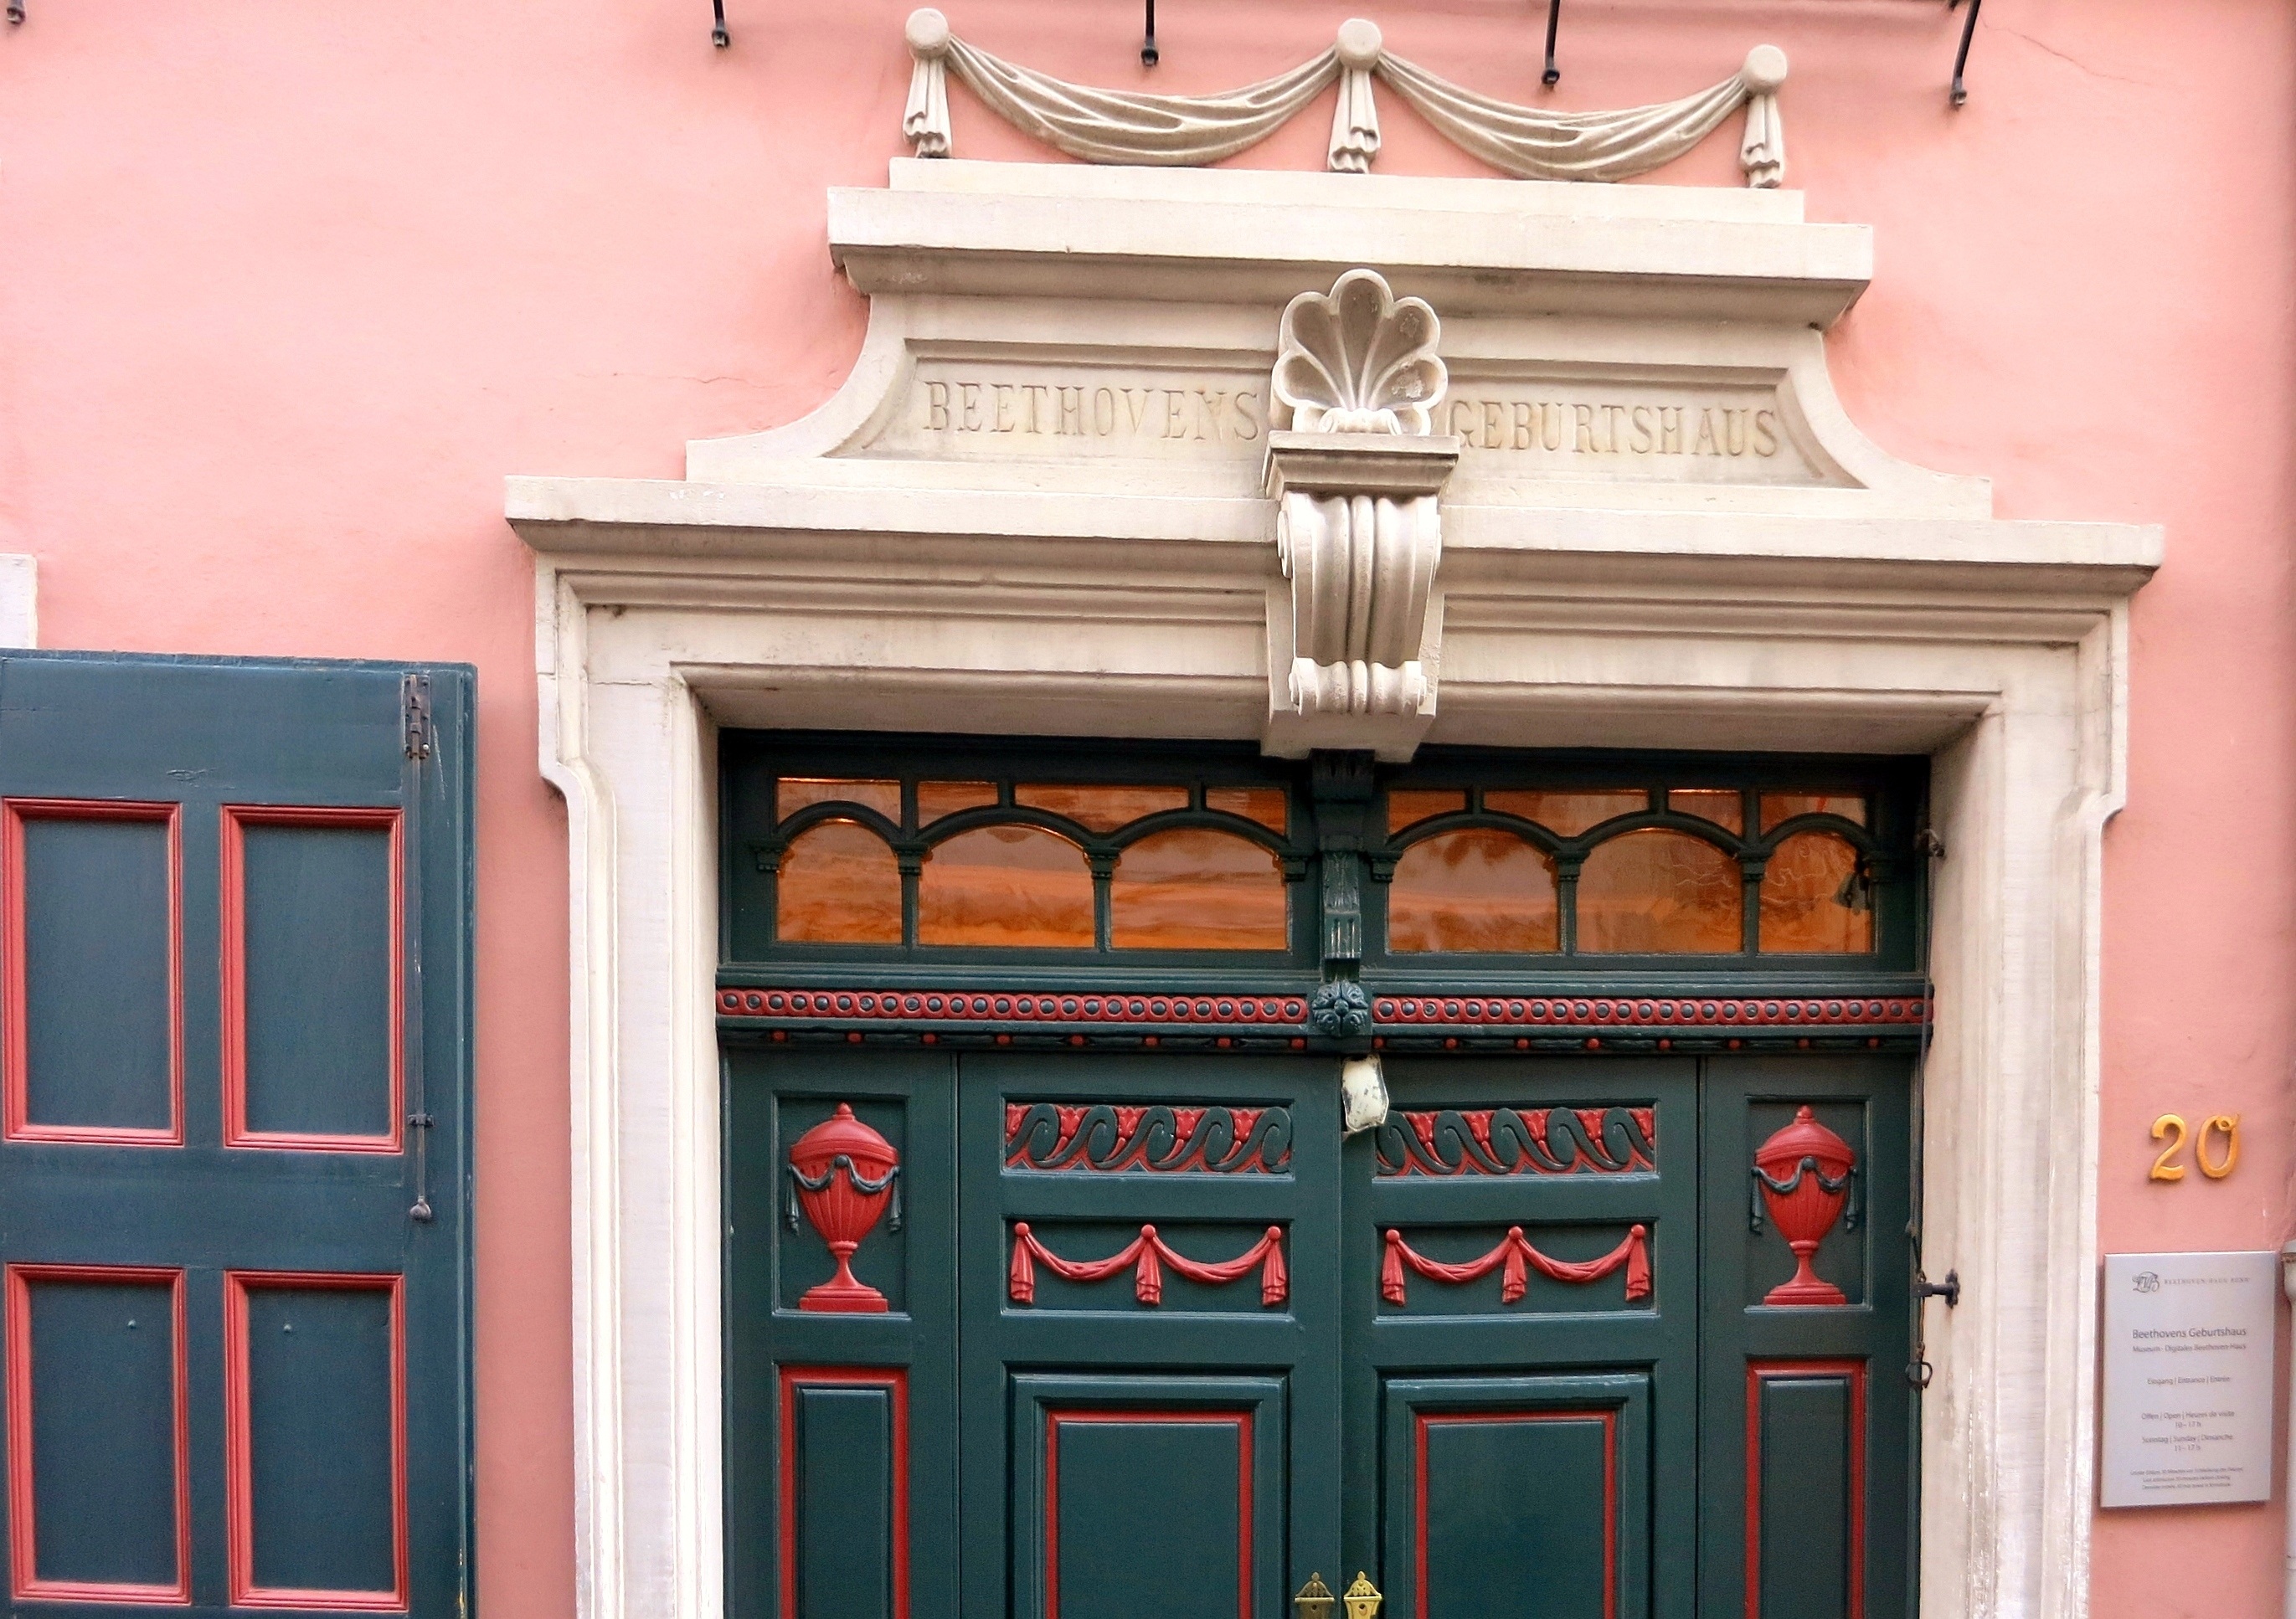
architecture, house, window, home, red, color, facade, door, interior design, bonn, beethoven, window covering